WWF No Mercy (video game)

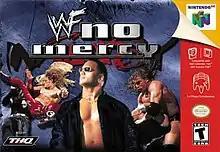
North American cover art featuring Jeff Hardy, Edge, The Rock and Triple H

WWF No Mercy is a professional wrestling video game released in 2000 by THQ for the Nintendo 64. It is based on the World Wrestling Federation (WWF, now WWE) and is named after the WWF's annual event of the same name. Developed by Asmik Ace Entertainment and AKI Corporation, "No Mercy" is the last in a series of Nintendo 64 wrestling games from the companies that started with "".